Royal fifth

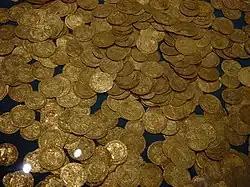
Hoard of ancient gold coins.

The royal fifth, is a historical royal tax which reserves to the monarch 20% of all precious metals and other commodities (including slaves) acquired by his subjects as war loot, found as treasure or extracted by mining. The 'royal fifth' was first instituted in medieval Muslim states from interpretations of Qur'an, though the extent to which it applied was debated between schools of Islam. During the Age of Exploration, Christian Iberian kingdoms and their overseas colonial empires also instituted the tax, though to encourage exploration, some monarchs allowed colonists to keep some or all of the fifth.